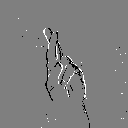
ASL letter: r